Jack Hobbs

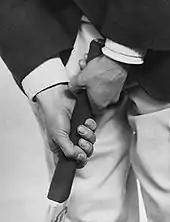
Hobbs grip

Hobbs was given a third benefit by Surrey in 1926, which raised £2670 (£173,651 in 2021 terms). Further recognition came when he and Rhodes joined the England selection committee for the Ashes series to be played that summer; for professional cricketers to serve as England selectors was unprecedented. Hobbs began the season well, and after the first Test, which was badly affected by rain, he remained in form by scoring 261 against Oxford University, sharing an opening partnership of 428 with Sandham; this remained a Surrey first wicket record as of 2016. In the drawn second Test, he and Sutcliffe shared an opening stand of 182. Hobbs scored 119 but was criticised for slowing down later in his innings, leading to accusations that he was more concerned with reaching three figures than batting for the team. The third Test was also drawn. England followed on in the face of a large Australian total, but Hobbs and Sutcliffe opened the second innings with a partnership of 156 and Hobbs scored 88 as the game was saved. During the fourth Test, he temporarily assumed the captaincy when Arthur Carr withdrew from the match owing to illness; Hobbs became the first professional to captain England at home. The selectors and players on both teams believed Hobbs performed well tactically. He scored 74 in England's innings, but heavy rain ensured a fourth successive draw.